Lake City station (Iowa)

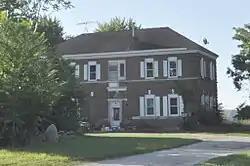

The Chicago and North Western Office Building/Passenger Depot-Lake City, also known as the Lake City Depot, is a historic building located in Lake City, Iowa, United States. The Toledo & North Western Railroad (TNW) laid the first tracks through town in 1881–1882. Because Lake City was already established, they built a two-story, frame, combination depot and the southeast edge of town. Because of its convenient location, the TNW also built their repair and maintenance shops in Lake City in the 1880s. They placed their division headquarters here in 1887. The Chicago and North Western Railway (CNW) acquired controlling interest in the TNW in June 1881, and ran it separately until it formally acquired it in 1890.